Shikimori's Not Just a Cutie

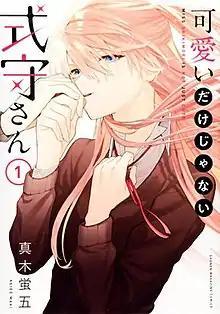
First "tankōbon" volume cover, featuring Miyako Shikomori

is a Japanese romantic comedy manga series by Keigo Maki. The story follows the day-to-day life of teenage couple Yuuki Izumi and Miyako Shikimori. An otherwise typical high school student, Izumi's life seems to be remarkably accident-prone whenever he is not with his girlfriend; this revelation leads the couple to gradually deepen their relationship in hopes of eventually ridding Izumi of his unusual life problem.